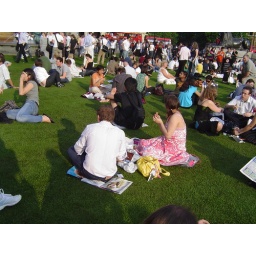
green grass in the middle of london